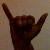
The image shows a hand gesture representing the letter 'Y' in Indian Sign Language.